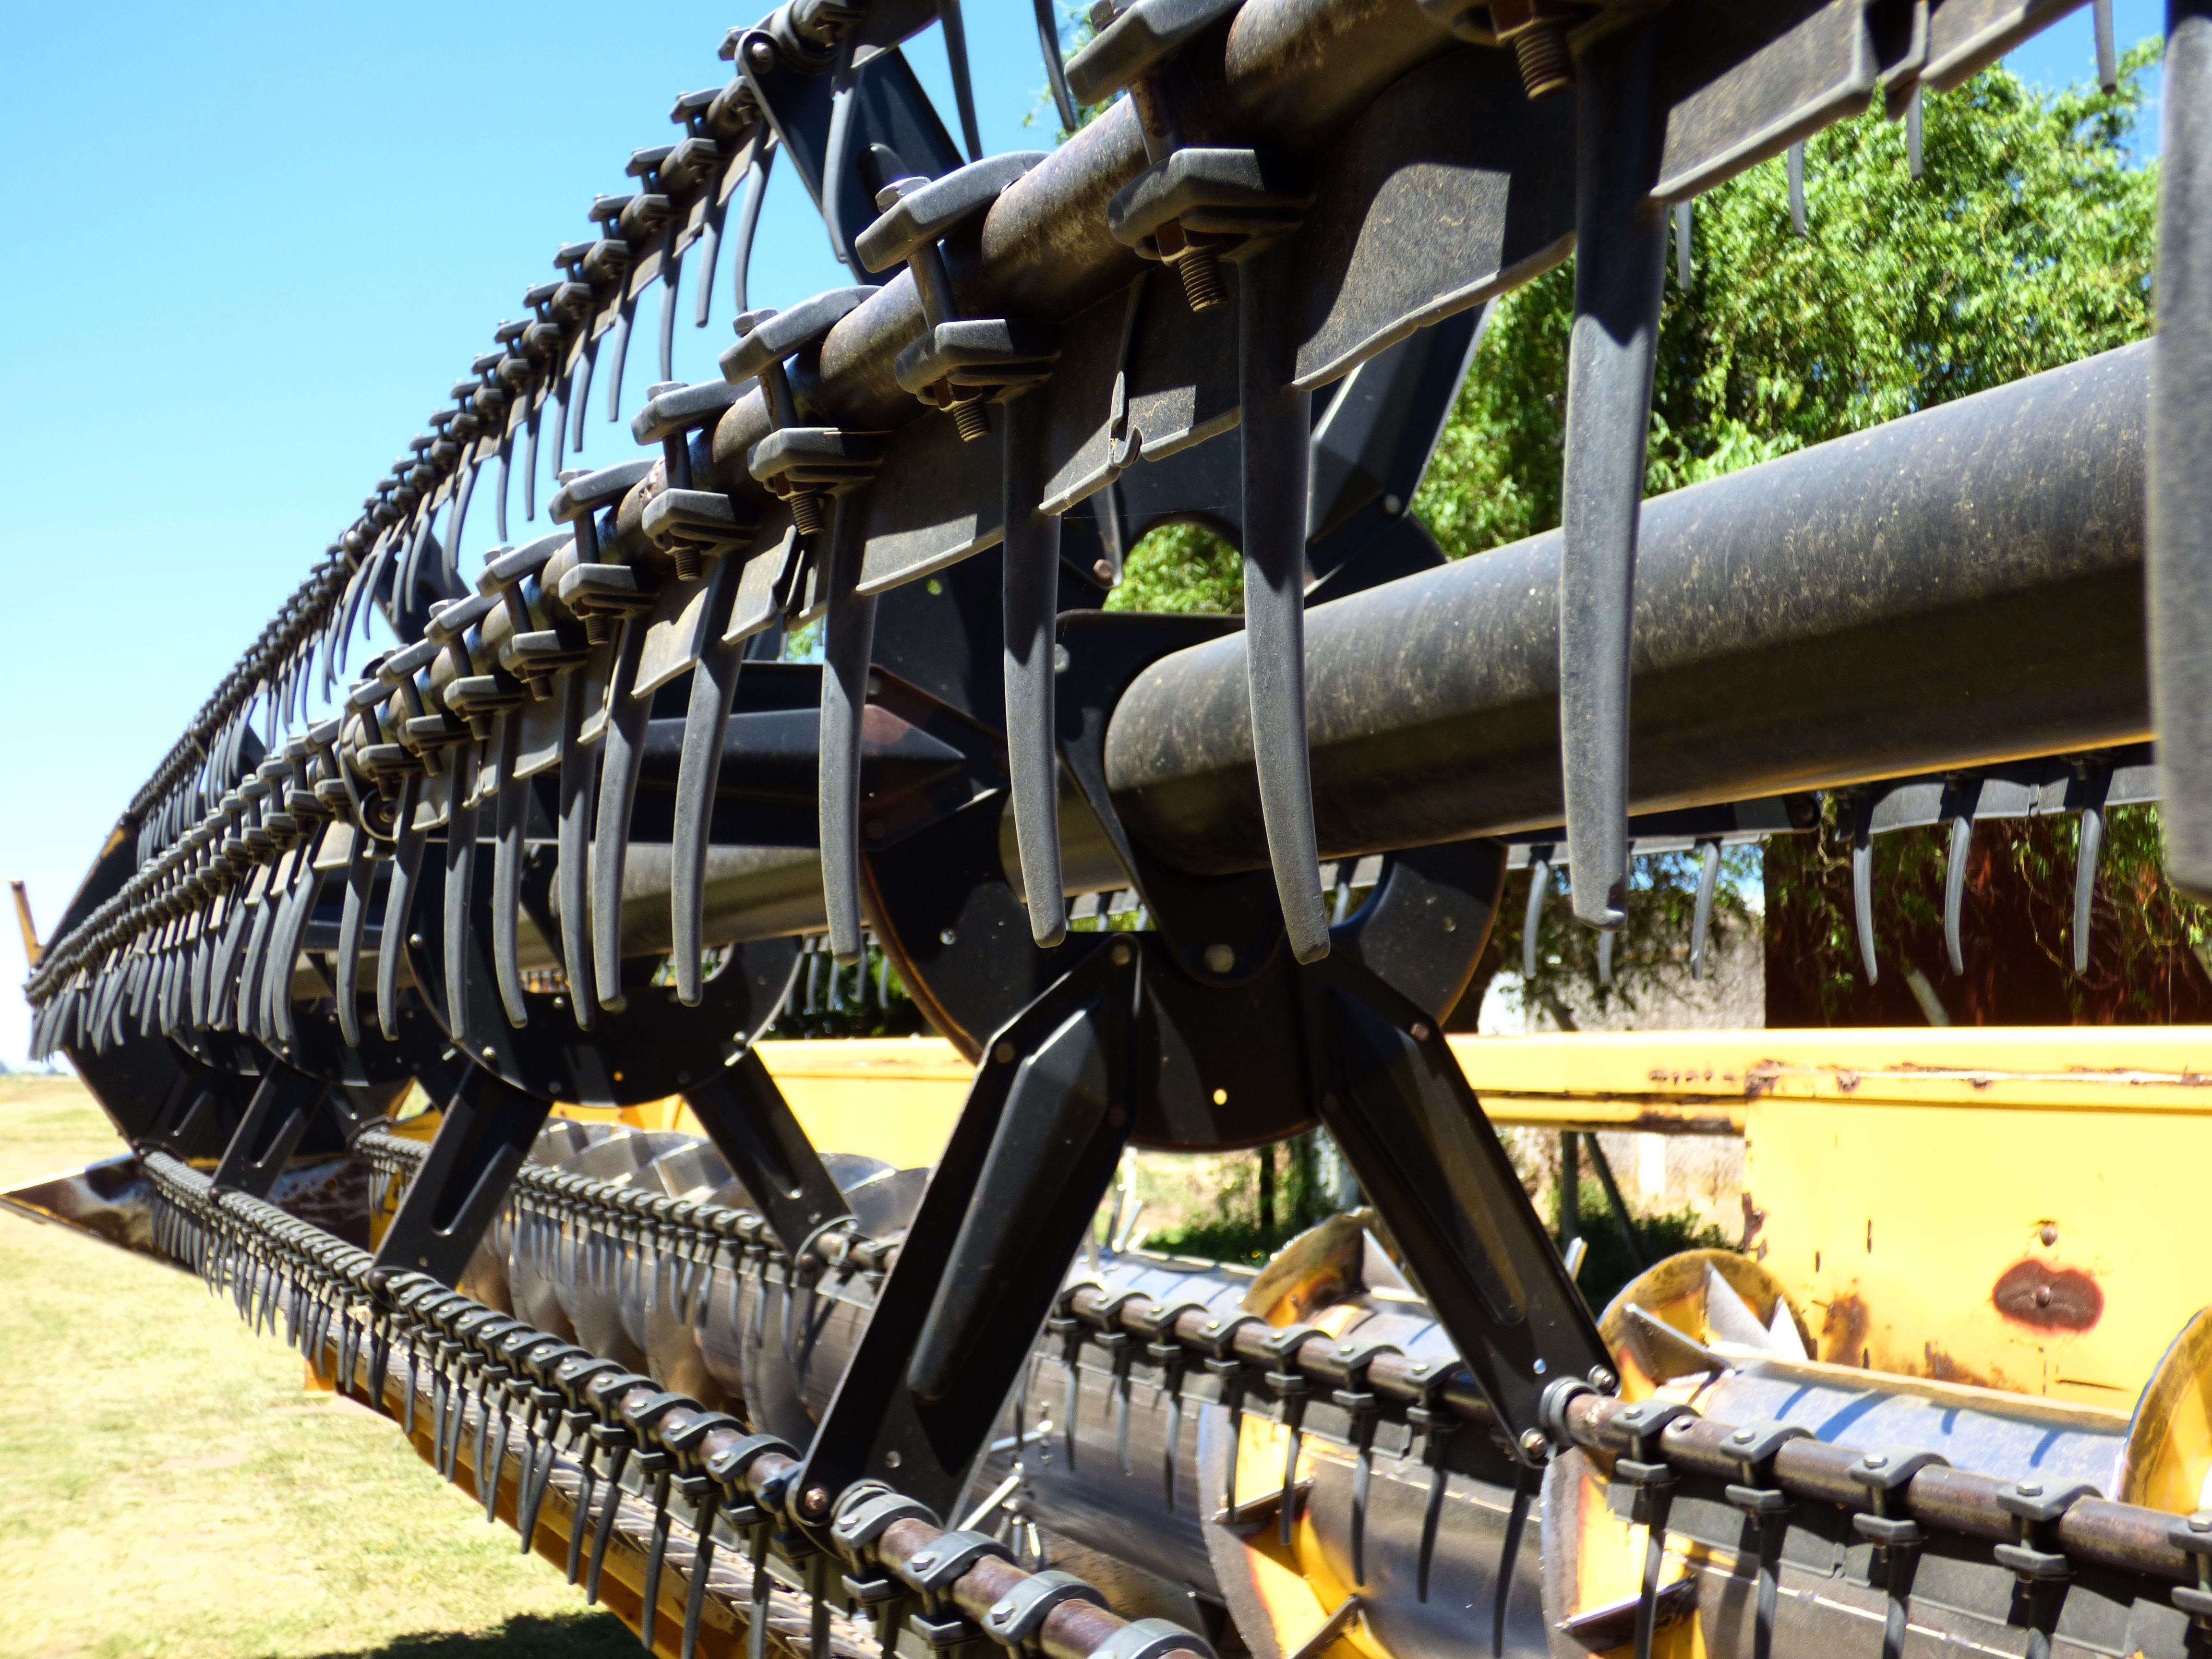
recreation, transport, vehicle, amusement park, park, platform, agriculture, roller coaster, public transport, farm equipment, combine harvester, amusement ride, outdoor recreation, nonbuilding structure